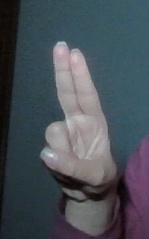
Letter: taa